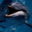
Label: dolphin